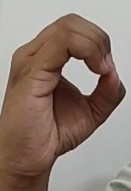
ASL sign: O